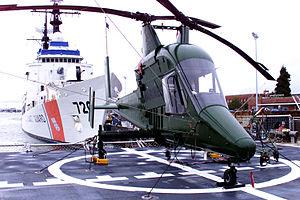
Charles H. Kaman